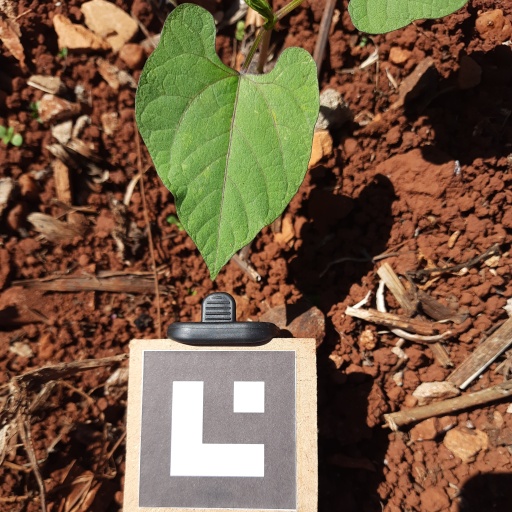
Observations: wavy surface, no eating holes, under sunlight